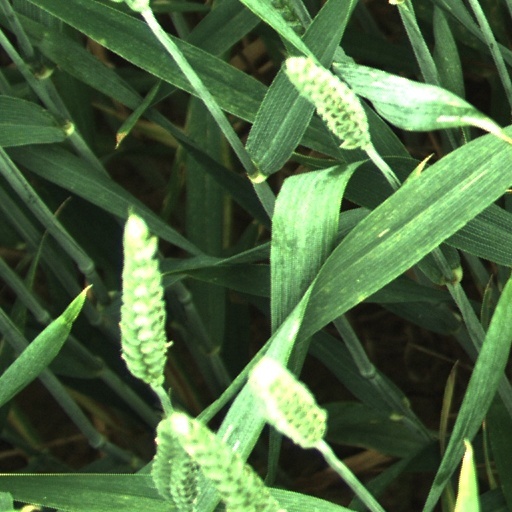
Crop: wheat